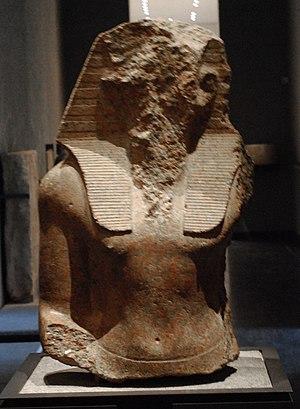
Statue mutilé de Ramsès VI conservé au Musée des Beaux-Arts de Lyon.
Ramsès VI, est le cinquième pharaon de la XXᵉ dynastie d’Égypte antique. Il règne de -1145 à -1137 environ.
L’Égypte antique constitue le thème principal du département des Antiquités du Musée des Beaux-Arts de Lyon et la collection égyptienne qu'il détient est la plus grande de France après celle du Musée du Louvre. Sur les treize salles que compte le département, l'Égypte en occupe neuf. Cette place s’explique par l’importance historique de l’égyptologie à Lyon, animée par des hommes tels que Victor Loret, dont la famille a fait don au musée en 1954 de plus d'un millier d'objets. Dès 1895, le Musée du Louvre fournit près de quatre cents objets pour constituer le fonds du département ; d'autres objets complètent ce dépôt quelques années plus tard, augmenté, en 1936, d'objets provenant du village des artisans de Pharaon à Deir el-Médineh.